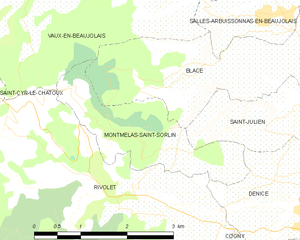
Carte des communes françaises